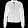
Label: Coat